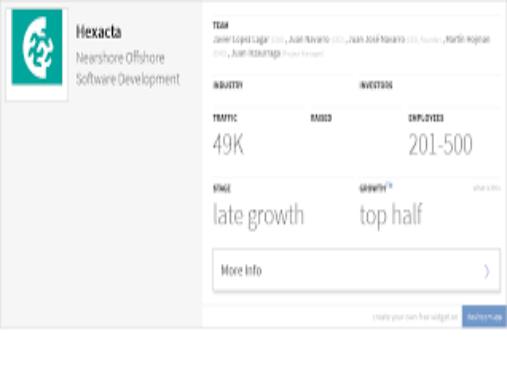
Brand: Hexacta
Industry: Others